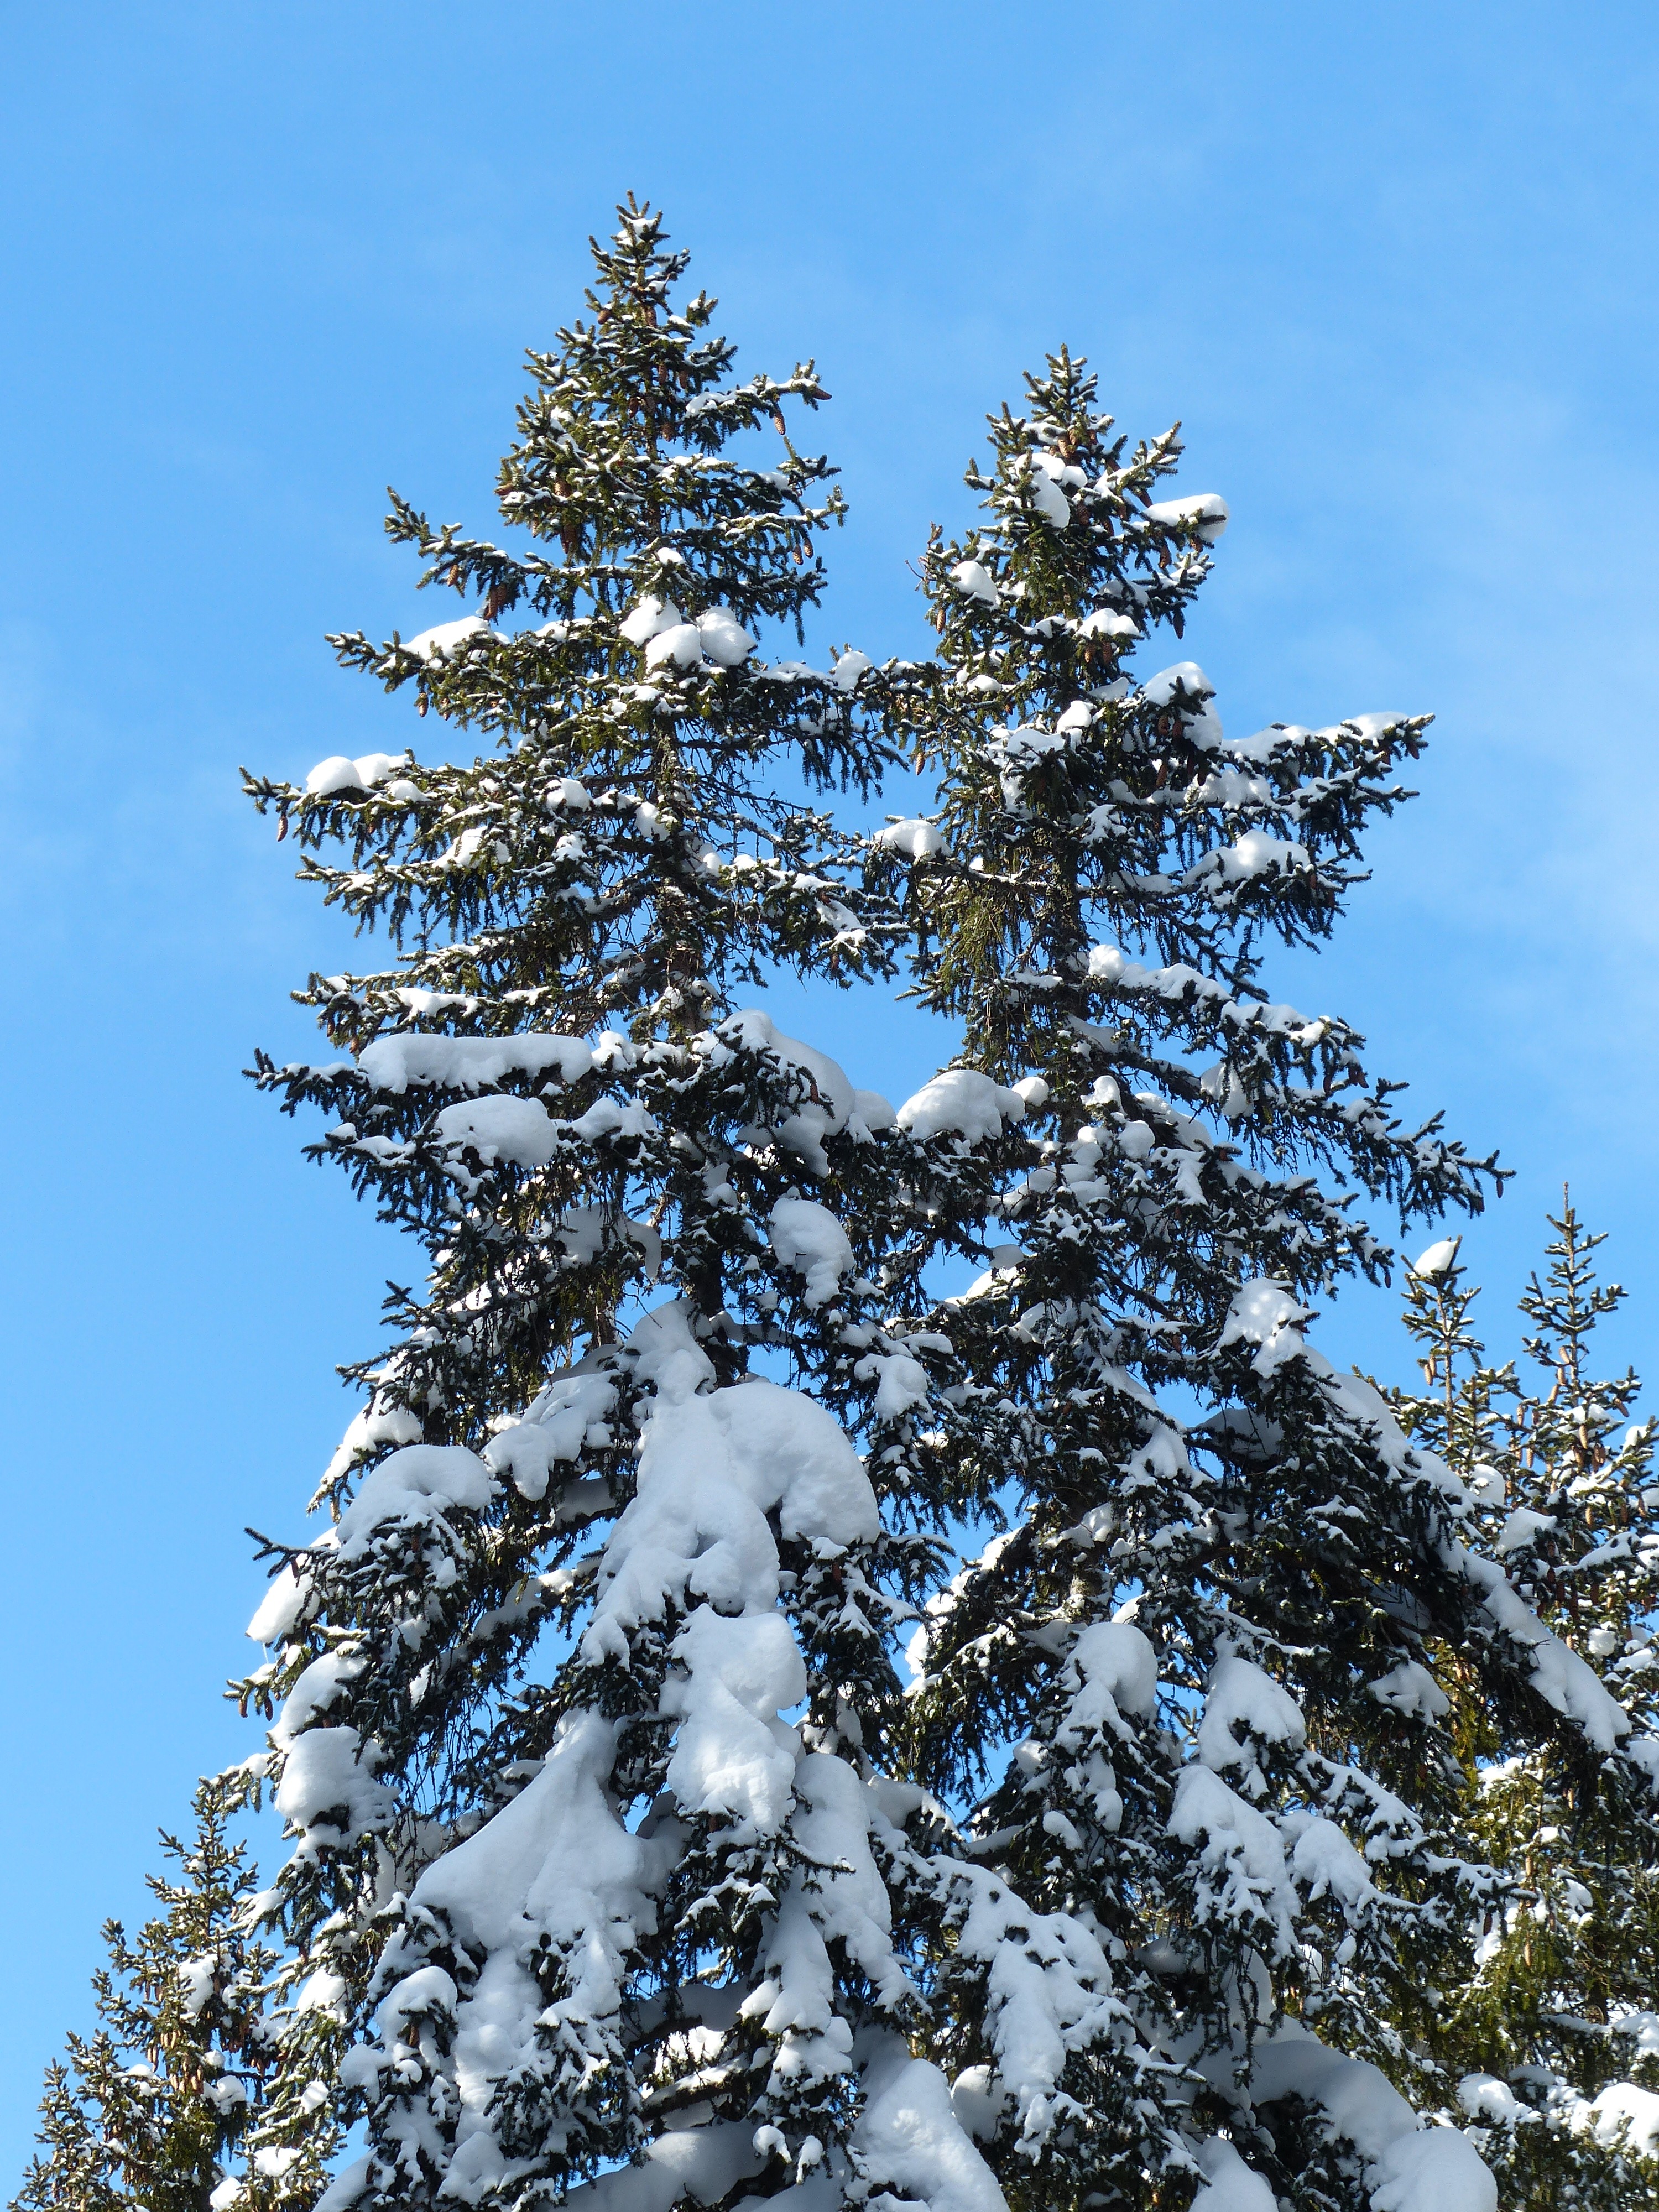
landscape, tree, branch, snow, cold, winter, plant, sky, evergreen, weather, snowy, fir, christmas tree, season, conifer, trees, spruce, winter dream, wintry, winter magic, firs, nice weather, larch, winter forest, snow magic, pine family, woody plant, temperate coniferous forest, land plant